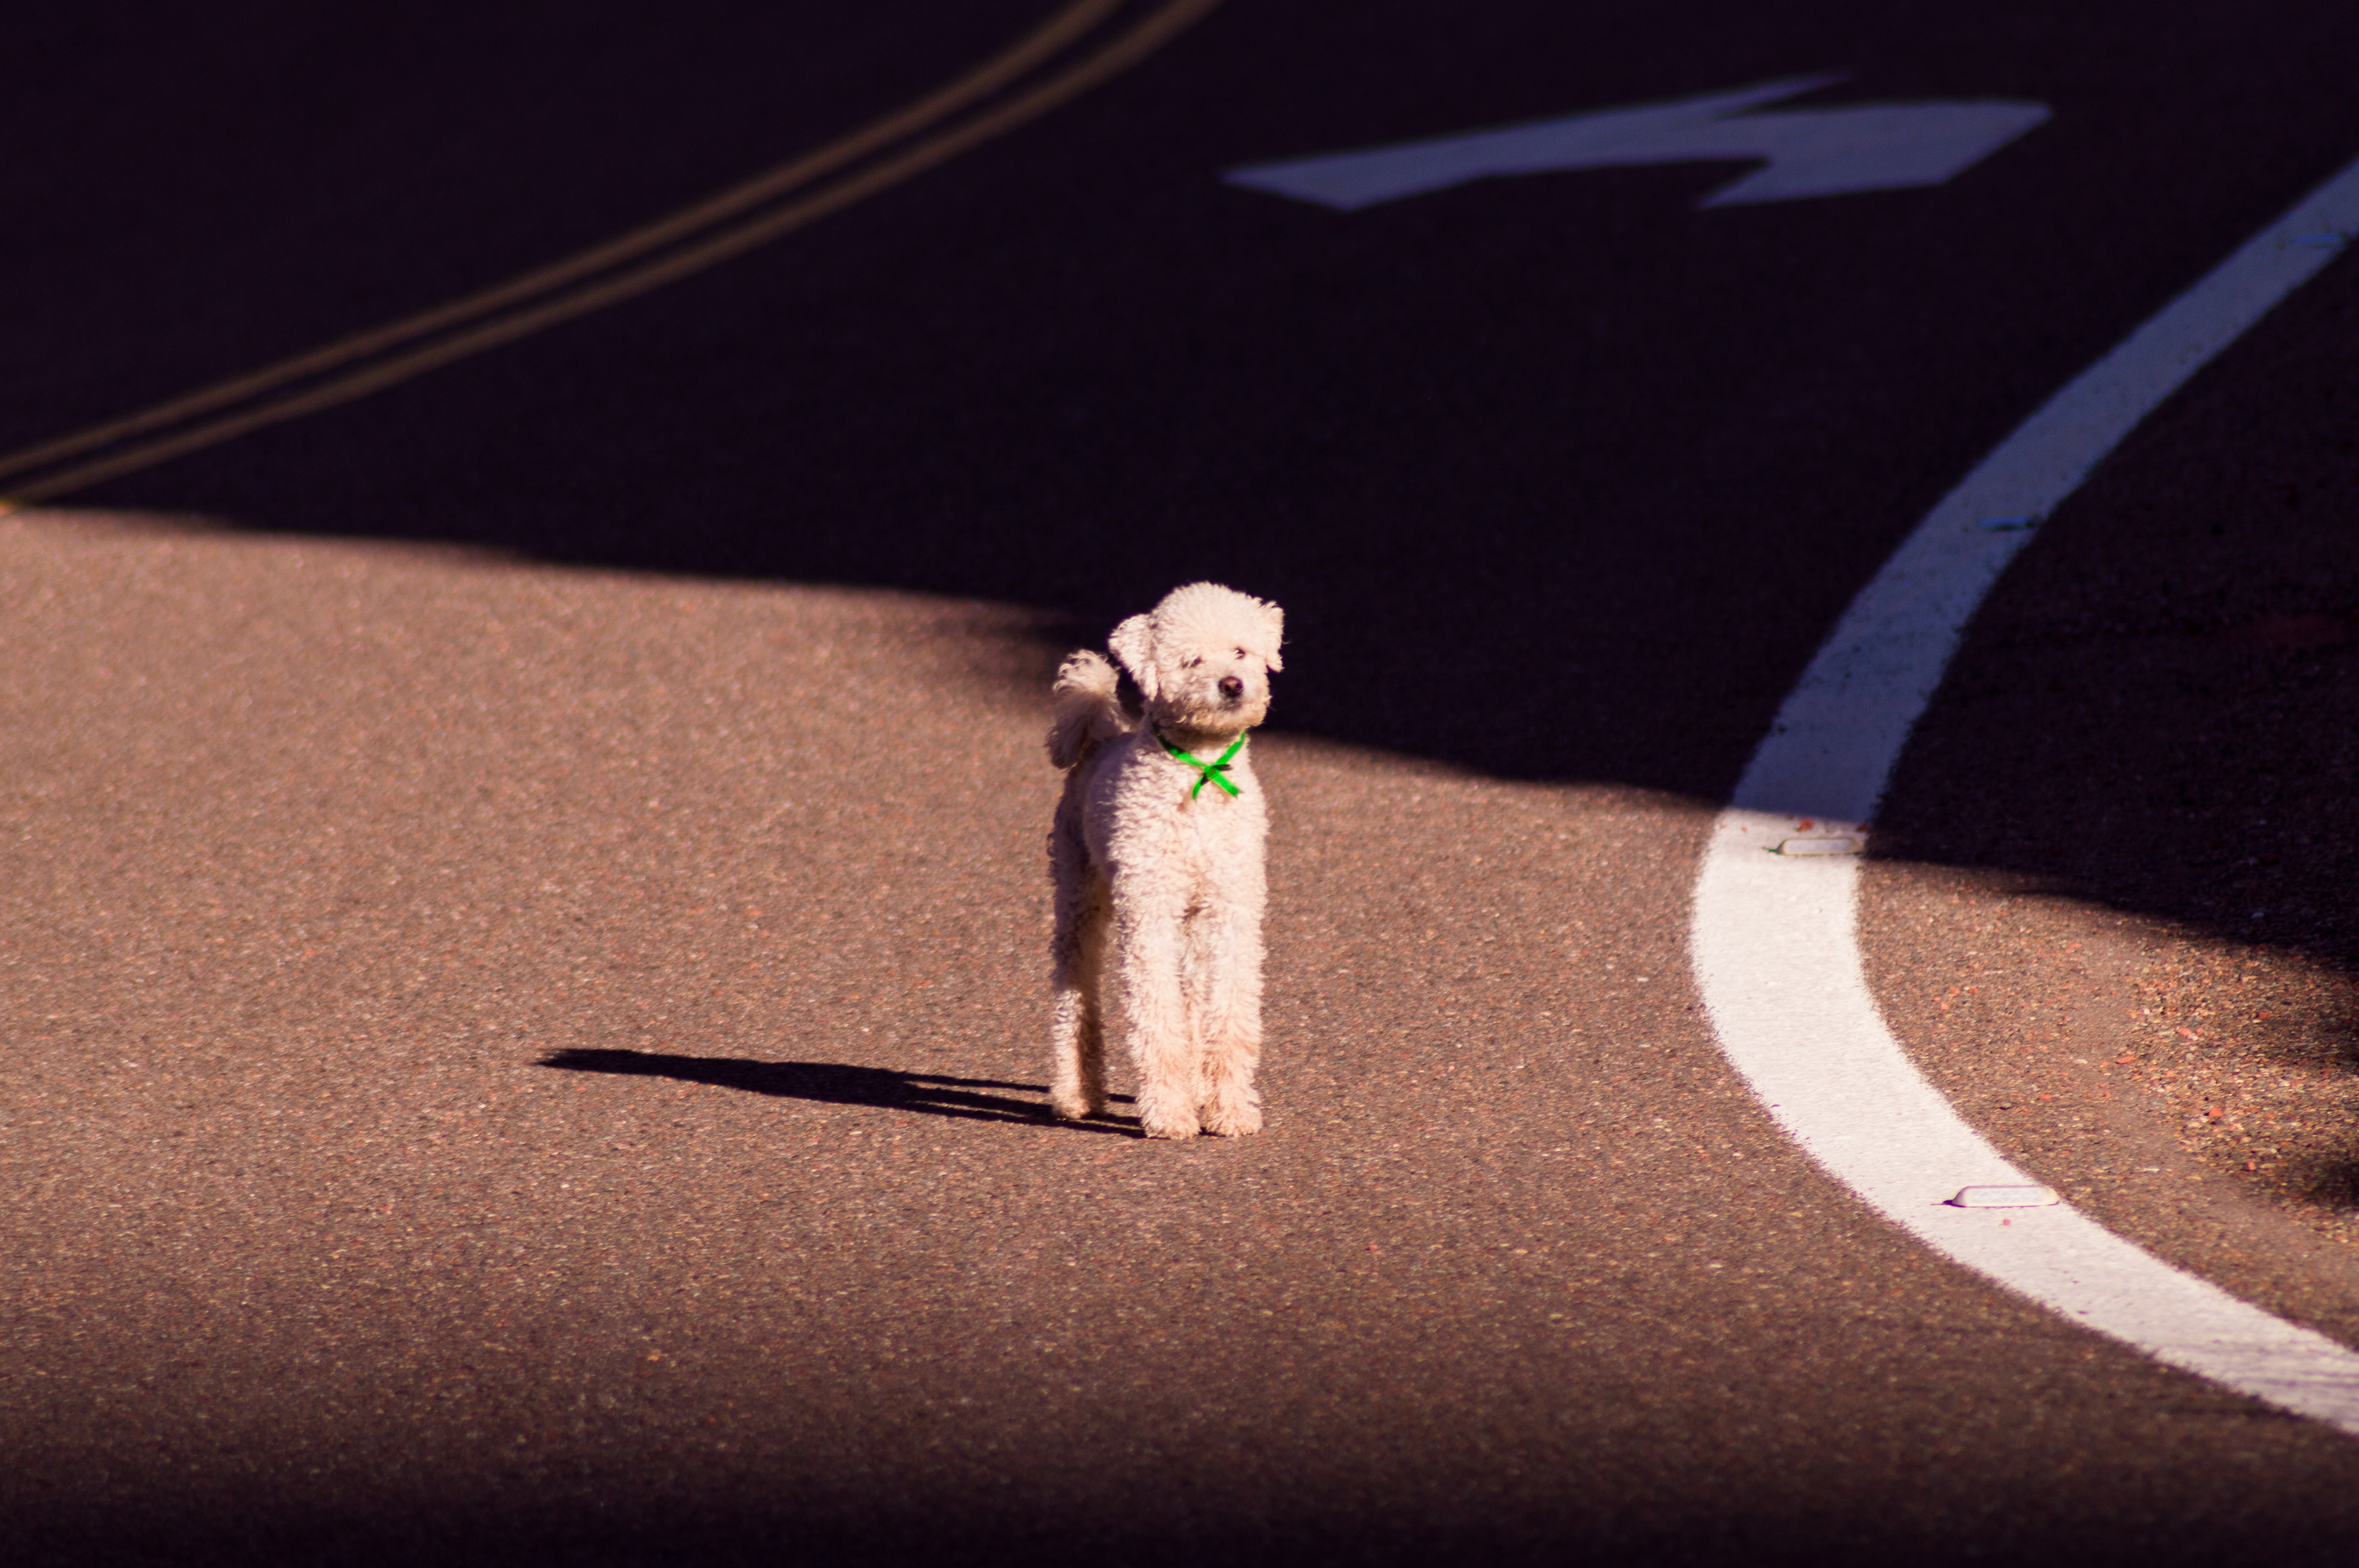
green, light, canidae, shadow, dog, sporting group, photography, space, wire hair fox terrier, tail, night, road, toy dog, darkness, carnivore